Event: Nepal Earthquake
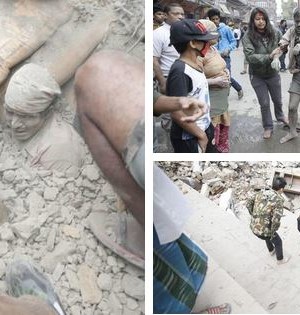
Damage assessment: damage